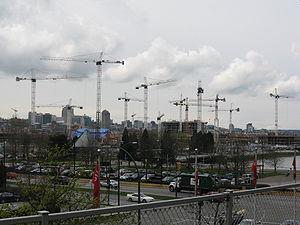
Les Jeux olympiques et paralympiques d'hiver de 2010 se déroulent dans le Grand Vancouver et à Whistler, dans la province de la Colombie-Britannique au Canada. Les Jeux olympiques ont lieu du 12 au 28 février et les Jeux paralympiques du 12 au 21 mars. Neuf sites répartis entre Vancouver, West Vancouver, Richmond et Whistler sont utilisés pour les épreuves olympiques. La plupart des sports de glace sont disputés à Vancouver alors que Whistler, qui est une station de ski, accueille les sports de neige. Six sites non sportifs, trois à Vancouver et trois à Whistler, permettent d'héberger les athlètes, de fournir de l'espace pour les médias et d'organiser les cérémonies associées aux Jeux.